Rufous hummingbird

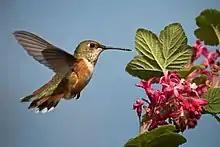
Hovering female at currant flowers

Western rufous hummingbirds migrate through the Rocky Mountains and nearby lowlands from May to September to take advantage of the wildflower season. They may stay in one local region for the entire summer, in which case the migrants (like breeding birds) often aggressively take-over and defend feeding locations. Most individuals winter in wooded areas in the Mexican state of Guerrero, traveling over by an overland route from their nearest summer home – a prodigious journey for a bird weighing only .